Cyclic sediments

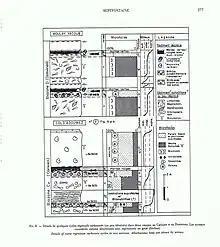
"shallowing upward" sequences from two sections distant of 230 km; note the hurricane (tempestites and tsunami ?)levels with abundant displaced foraminifera on supratidal flat. Middle Liassic, Morocco.

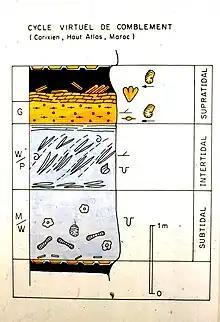
Model of a virtual "shallowing upward" metric sequence observed on carbonate platforms all along the south tethyan margin (about 10.000km) during the Liassic. (Micro)fossils are identical from the Maghreb till Oman and furtheron.

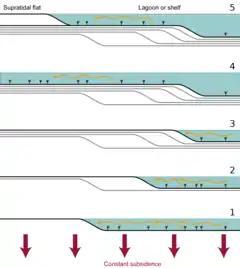

The debate about the causes of cyclic sedimentation has been contentious in the past, and it remains unresolved. Sequence stratigraphy, the study of sea level change through the examination of sedimentary deposits, was developed from the centuries-old controversy over the origin of cyclic sedimentation and the relative importance of eustatic and tectonic factors on sea level change.